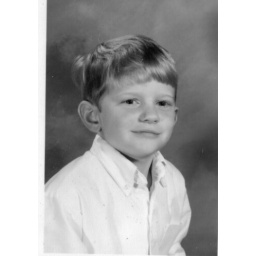
My youngest son jason, died 2 yrs ago, in a car wreck. Would have been 23 this comeing sunday.